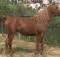
Label: horse